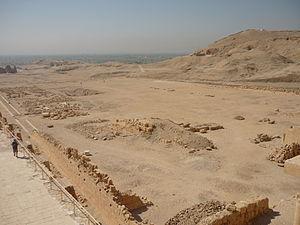
Esplanade des temples de Monthouhotep II et Thoutmosis III avec la rampe du temple de Thoutmosis III (au centre) et le cénotaphe de Bab el-Hosan (en arrière plan sur la gauche), Deir el-Bahari, nécropole thébaine, Égypte